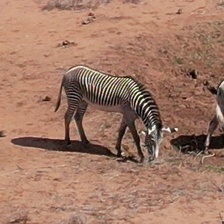
Pose orientation: right